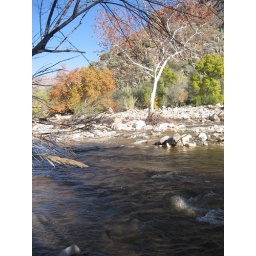
This was taken in Arizona, I swear. Don't let the trees and water fool you.